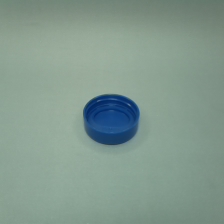
Color: blue
Cap type: flip-top cap